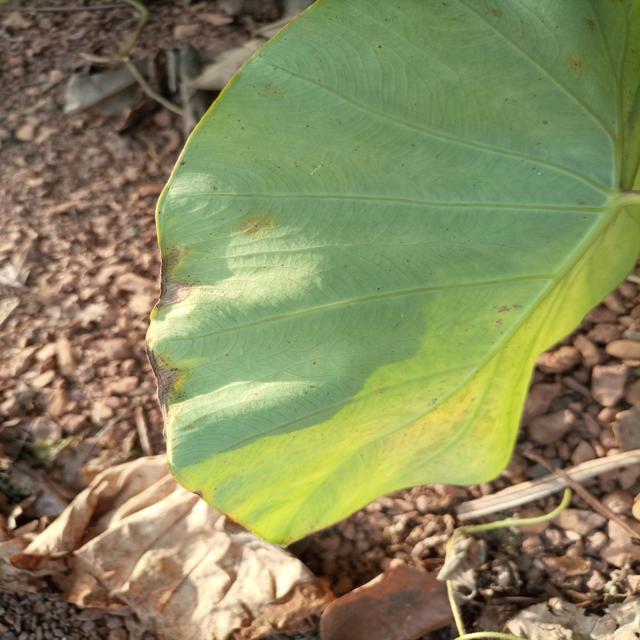
Label: Mid_Blight